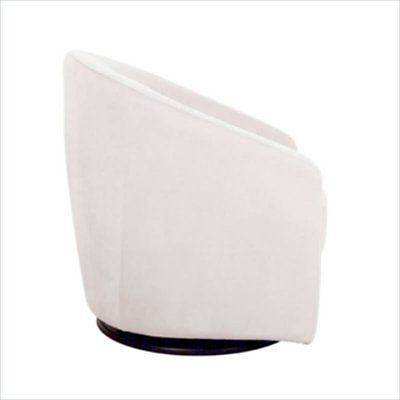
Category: chair